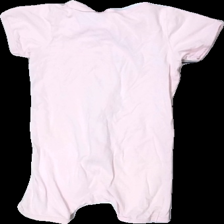
View: back
Type: Pajamas
Category: Children
Brand: Kappahl
Colors: Pink, Purple
Material: 100% cotton
Pattern: Animal print
Cut: Regular
Size: 86
Season: All
Damage location: bottom center
Price range: 50-100
Recommended usage: Reuse
Description: rosa pyjamas med sjöhästar på